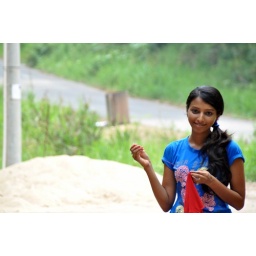
indian girl sewing by the road side